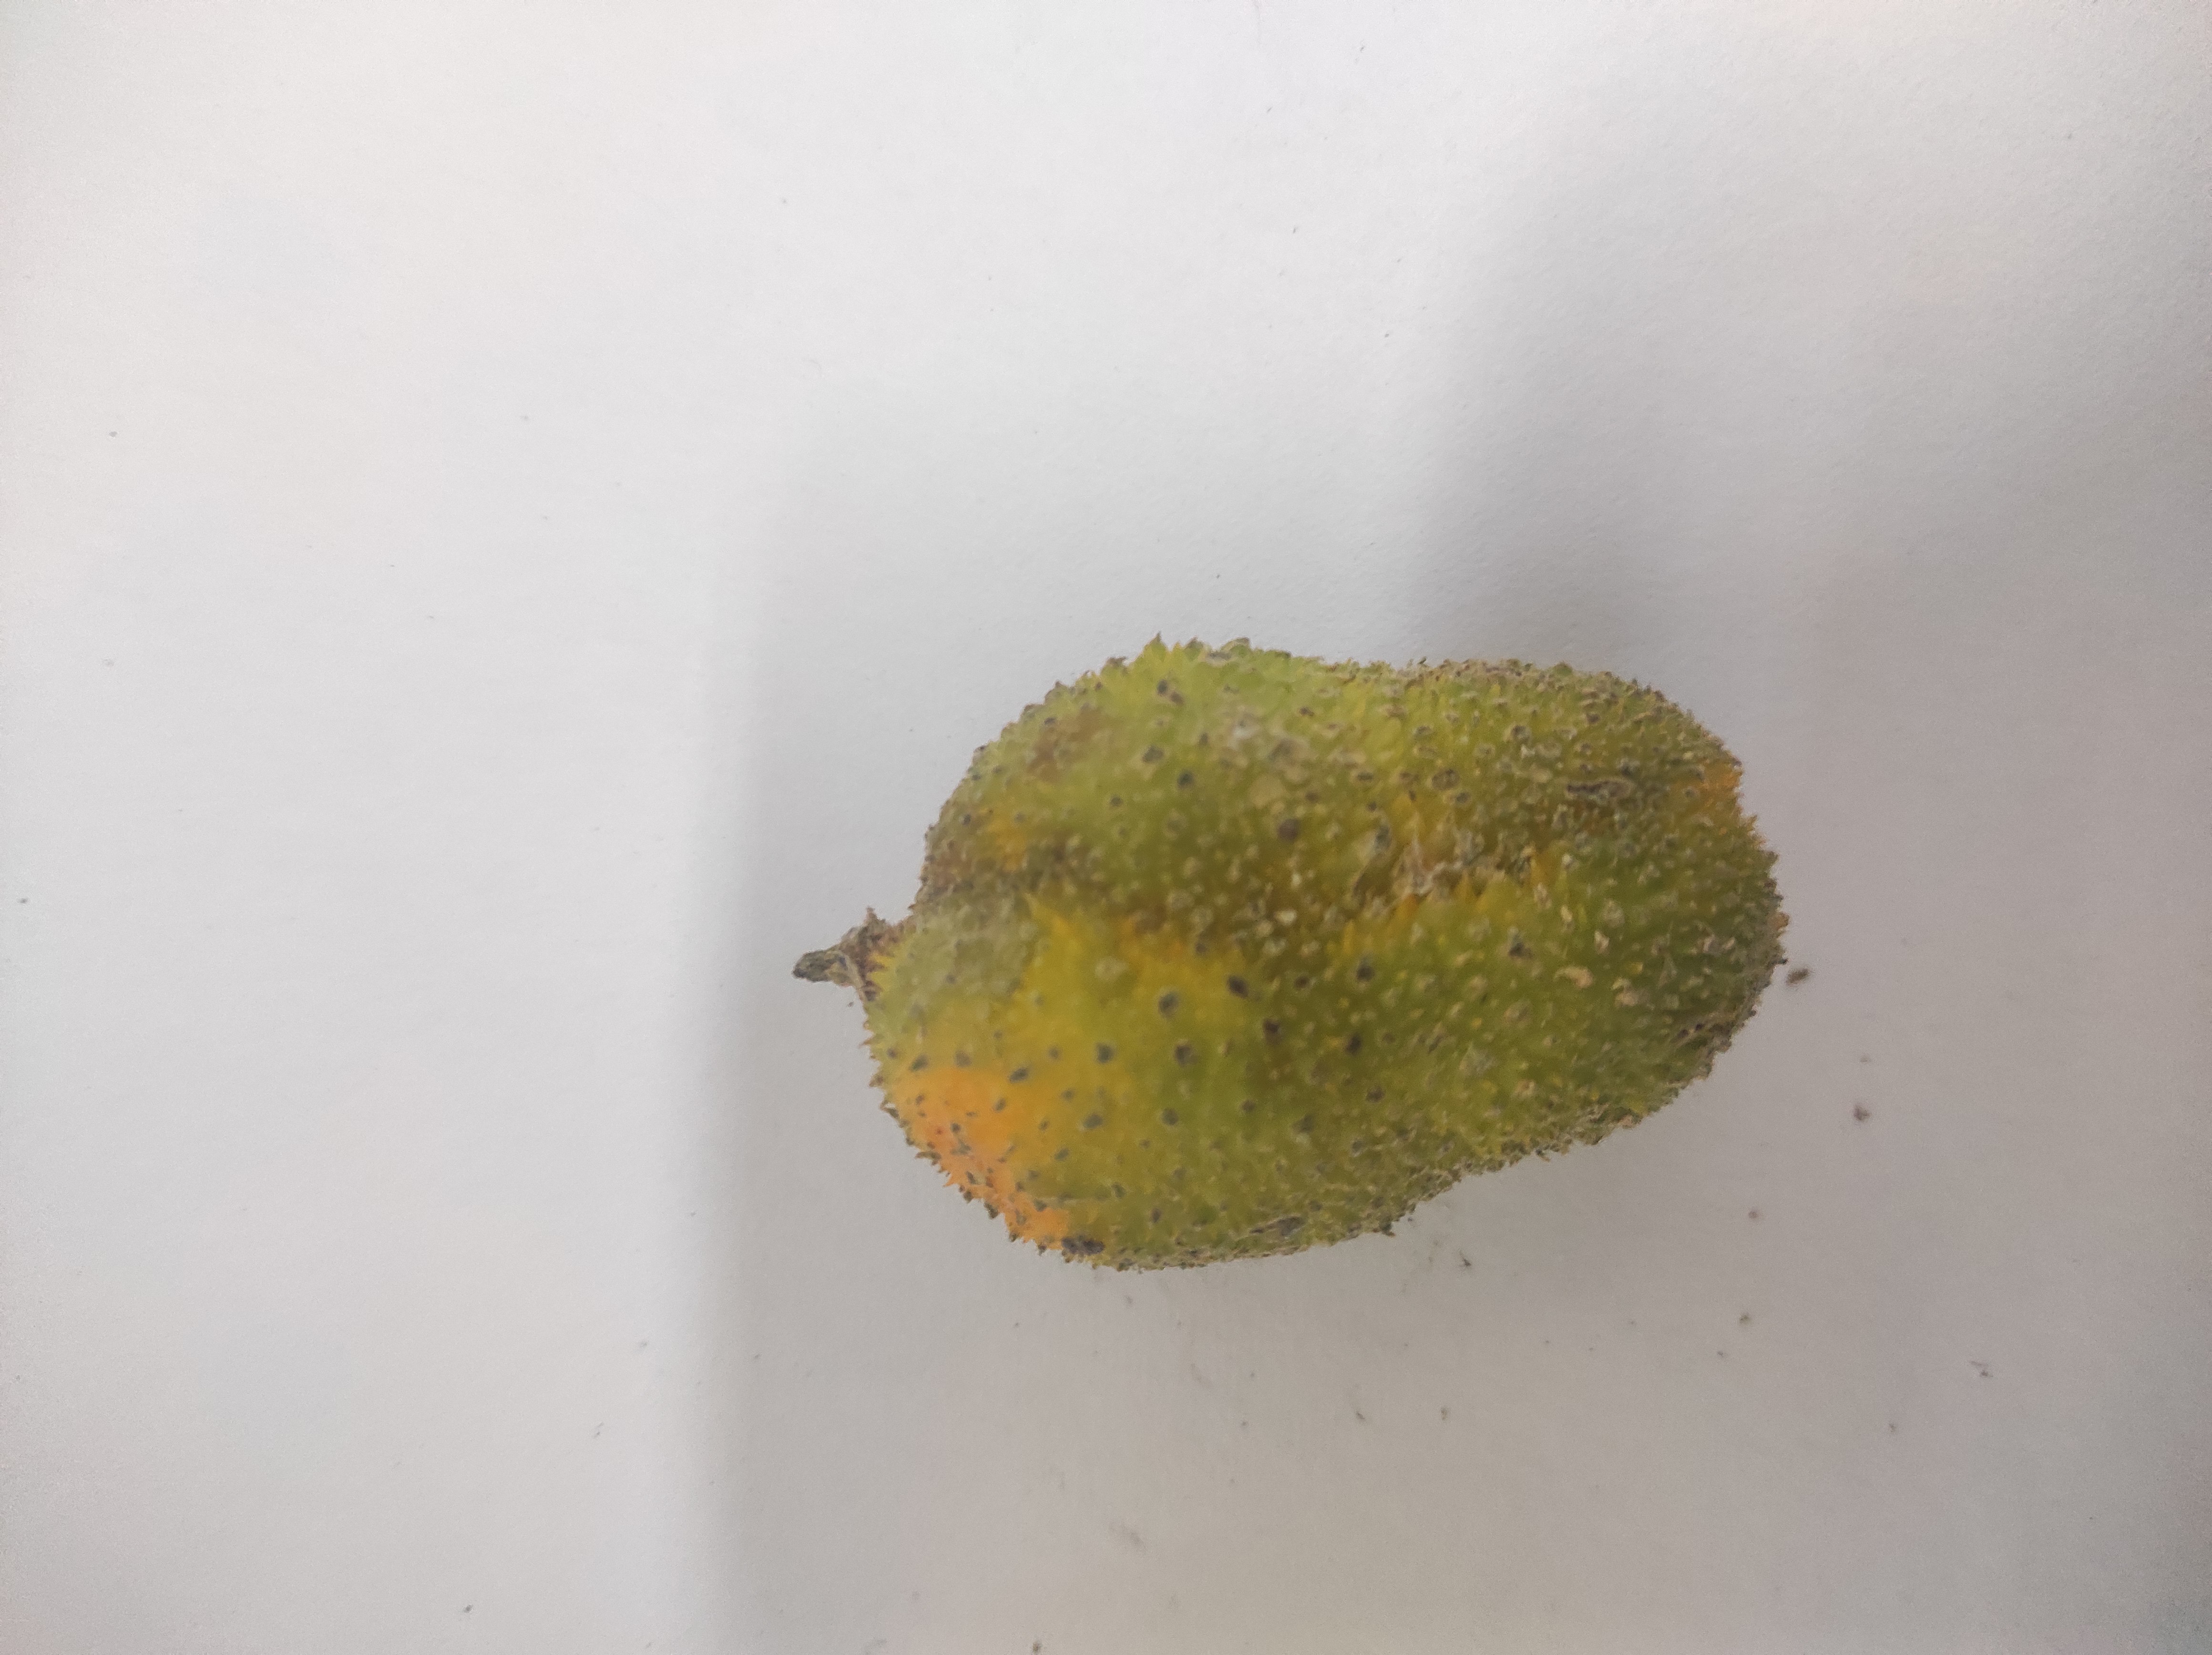
Crop: Spiny Gourd
Condition: Damaged